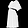
Label: Dress